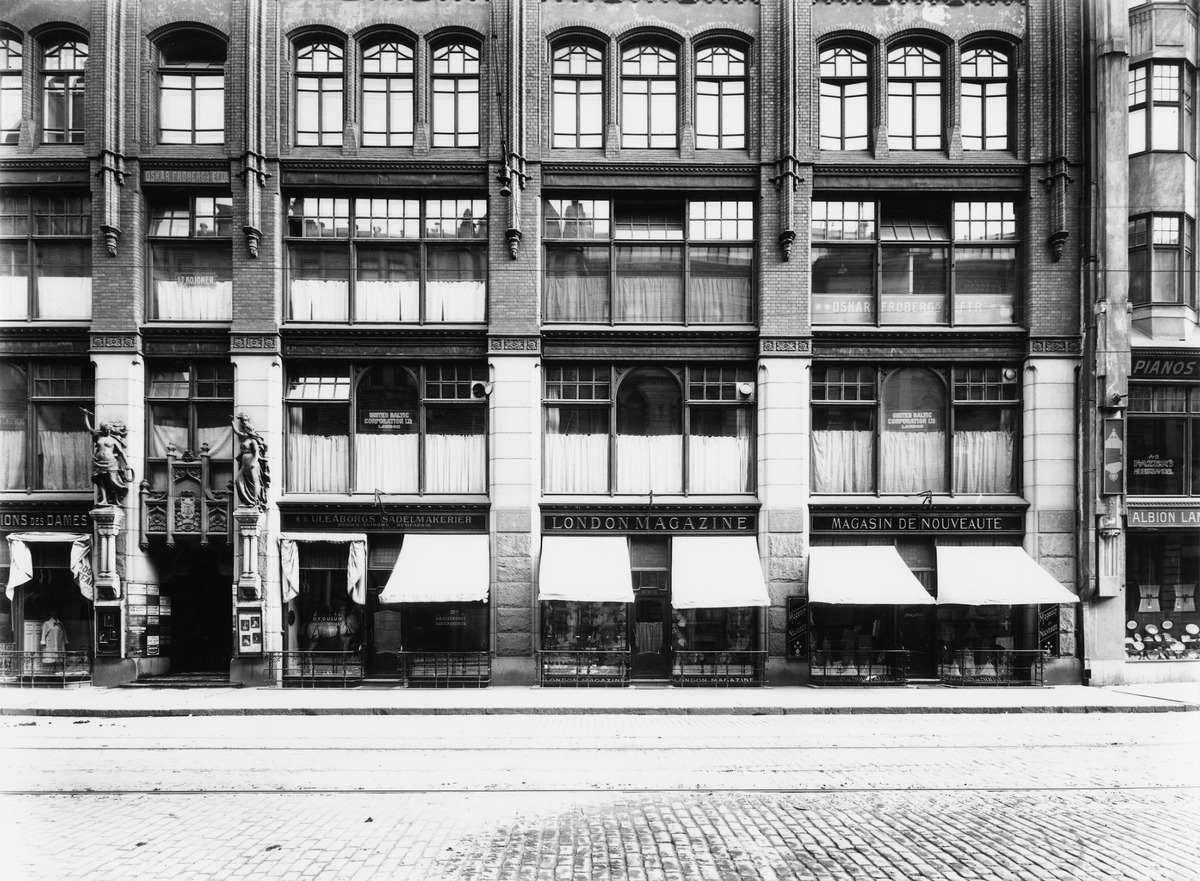
Aleksanterinkatu 13, ns
sisällön kuvaus: Aleksanterinkatu 13, ns. Lundqvistin liiketalo. Arkkitehti Selim A. Lindqvist, valmistunut 1900. mustavalkoinen
Kuvaaja: Sundström, Eric, valokuvaaja
Ajankohta: kuvausaika 1900-l
Paikka: Suomi, Uusimaa, Helsinki, Kluuvi Helsinki, Aleksanterinkatu 13
Aiheet: kadut, rakennukset, liikehuoneistot, raitioliikenne, katukiveykset, arkkitehtuuri, veistokset